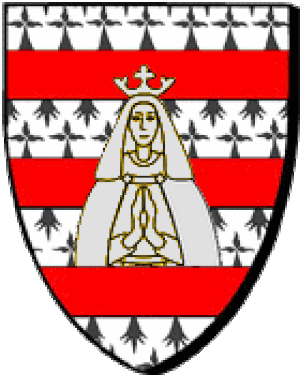
d'hermines à rois fasces de gueules, au buste de la Vierge d'argent